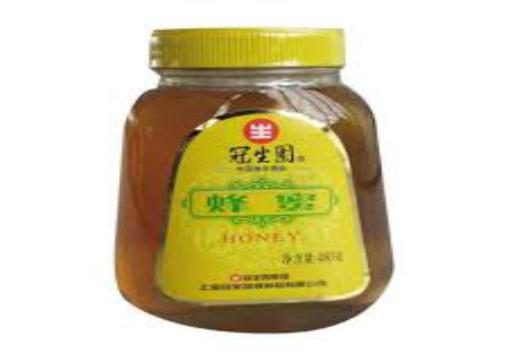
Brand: GuanShengYuan
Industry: Food